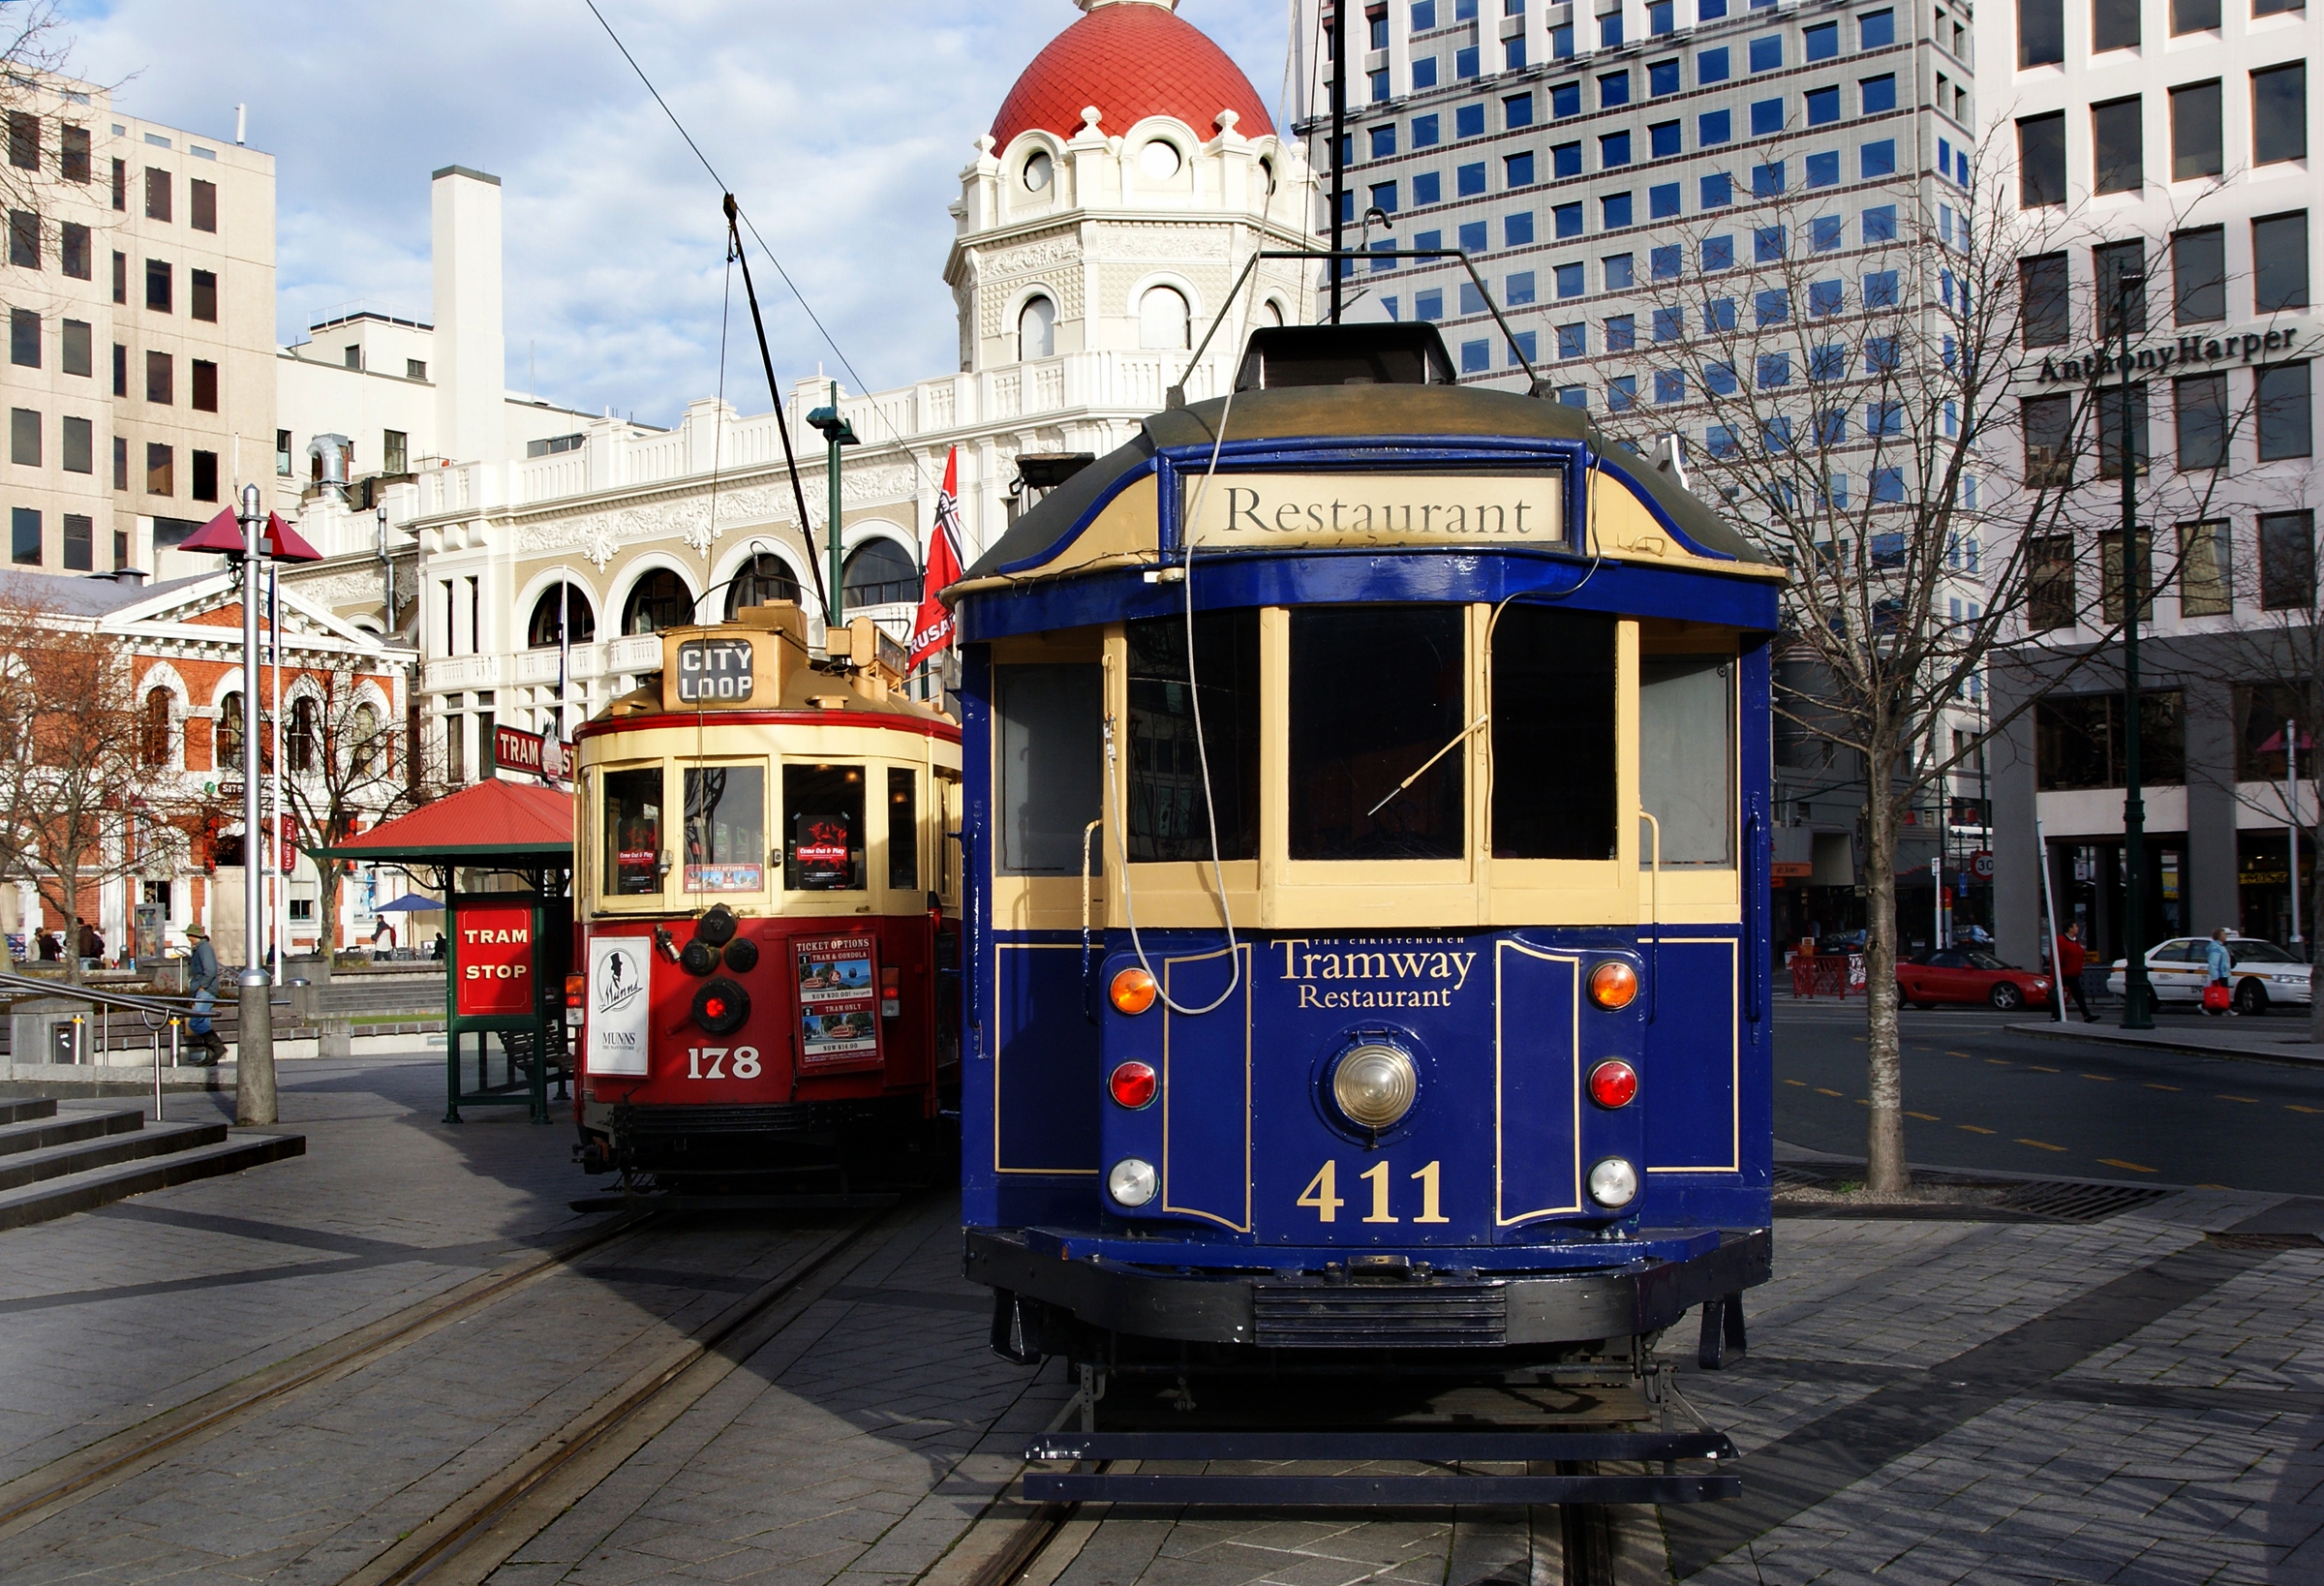
tram, transport, red, vehicle, electricity, cable car, public transport, newzealand, publictransport, christchurch, trams, streetcars, lightrail, electrictrams, christchurchtrams, citytransport, thebrilltram, theboontram, land vehicle, rolling stock, metropolitan area